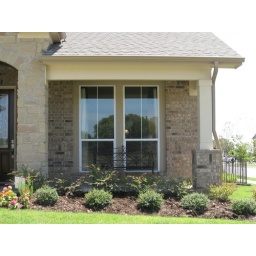
2/2 white in brown brick